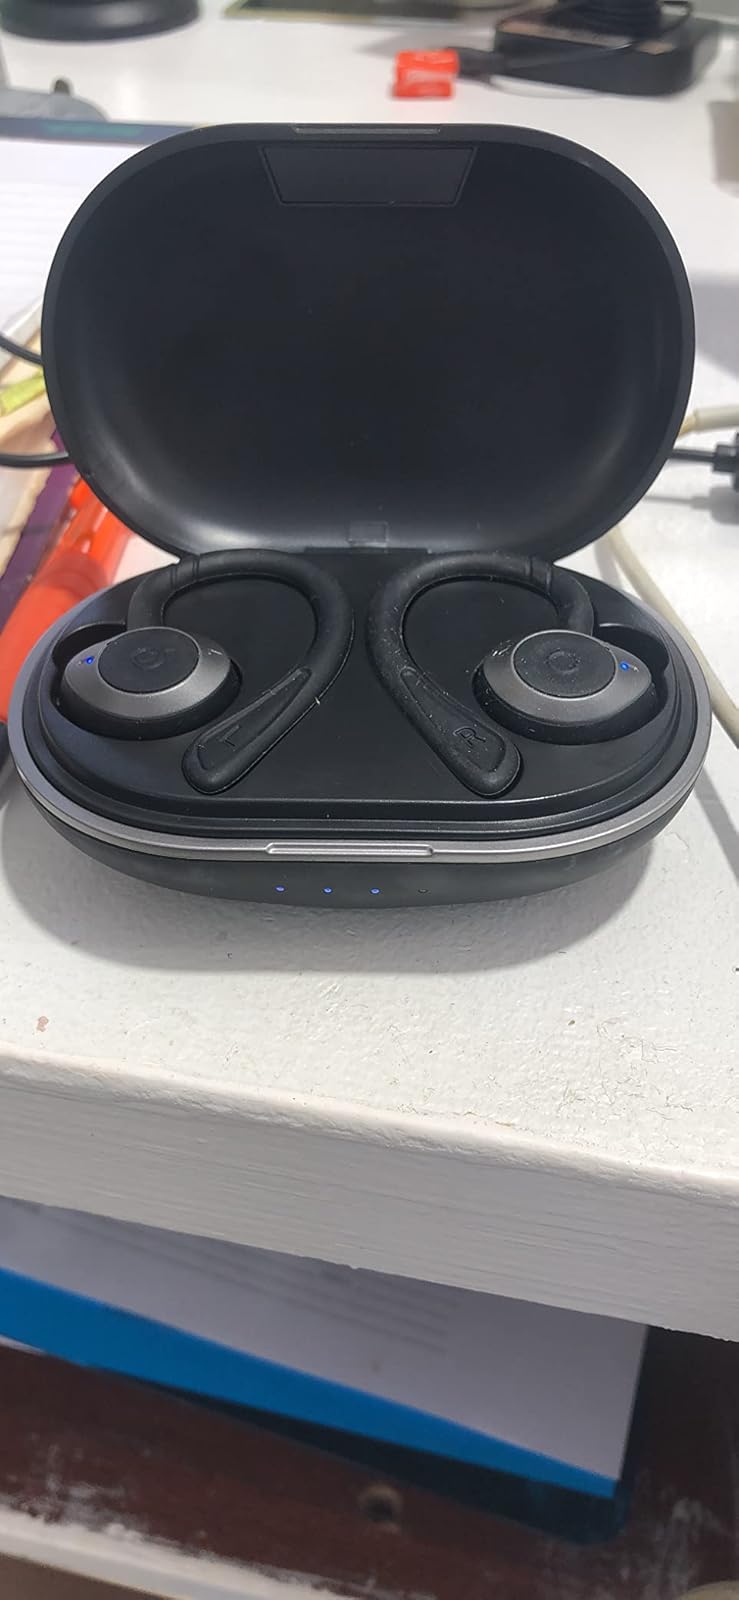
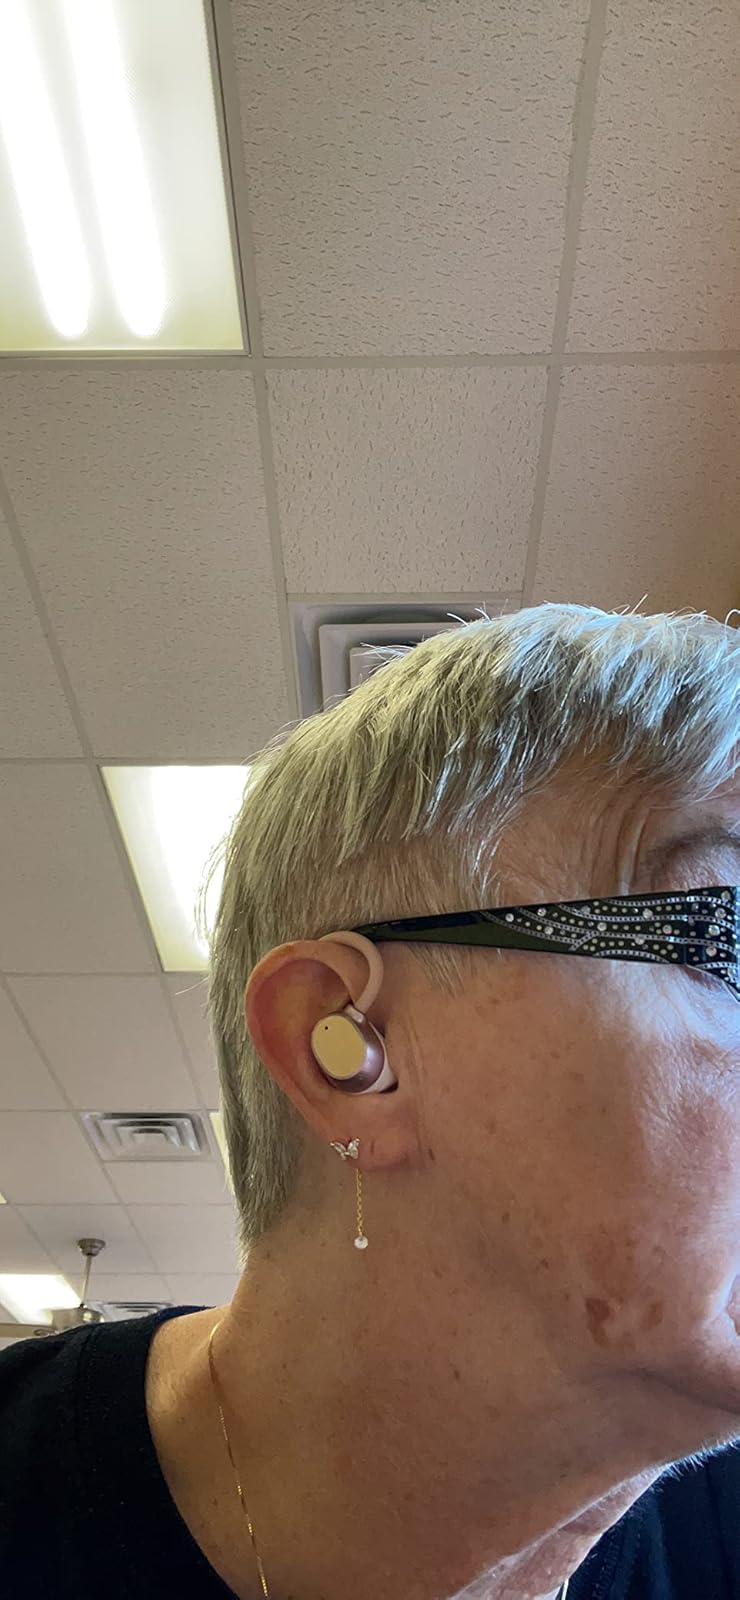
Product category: earbuds
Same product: no